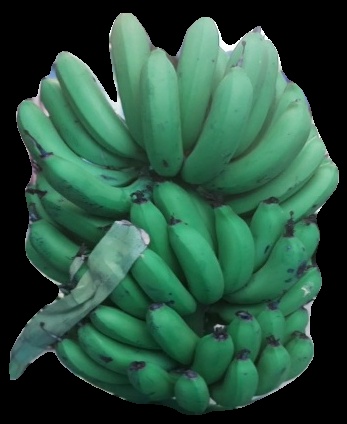
Variety: pachbale
Grade: grade2